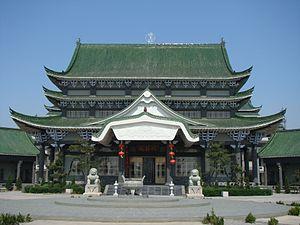
Le weixinisme, appelé parfois la Sainte Église du Seul Cœur est un des nombreux nouveaux mouvements religieux nés à Taïwan au XXᵉ siècle. Il a été considéré par des Taïwanais comme une forme institutionnalisée de la religion populaire chinoise. Le mouvement a été fondé en 1984 à Taichung par le Grand Maître Hun Yuan. Il compte « quelque 300 000 membres, ainsi qu’un cercle de sympathisants estimé à un million par le ministère de l’Intérieur de Taïwan ». Le weixinisme est une synthèse de la religion et de la philosophie traditionnelles chinoises. Il propose sa propre interprétation de l’histoire mythique de la Chine ancienne. Le mouvement a connu un succès relativement rapide, en partie grâce à son enseignement du Yi Jing et du Feng shui, et à ses grandes cérémonies publiques en l’honneur des ancêtres chinois.